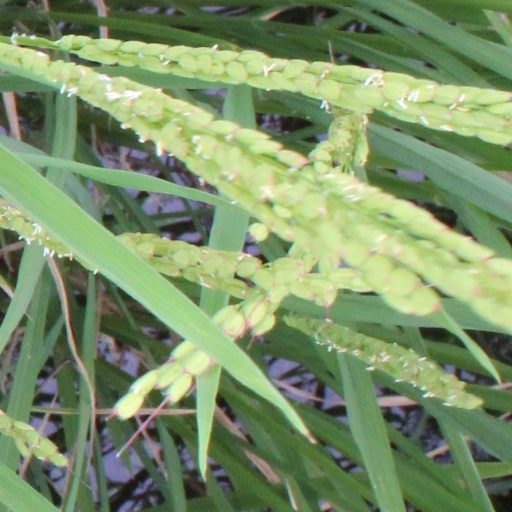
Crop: rice